Joseph Gwilt

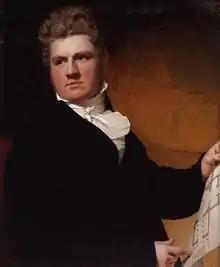
Portrait, watercolour on ivory, of Joseph Gwilt by Andrew Robertson (1777–1845)

Joseph Gwilt (11 January 1784 – 14 September 1863) was an English architect and writer.